Moroyose Station

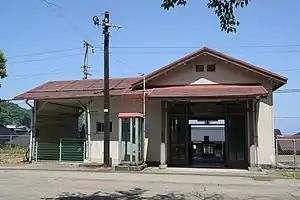
Moroyose Station, June 2010

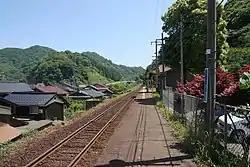
JR West Japan premises of Moroyose Station (for Hamasaka)

Moroyose Station is served by the San'in Main Line, and is located 199.8 kilometers from the terminus of the line at .